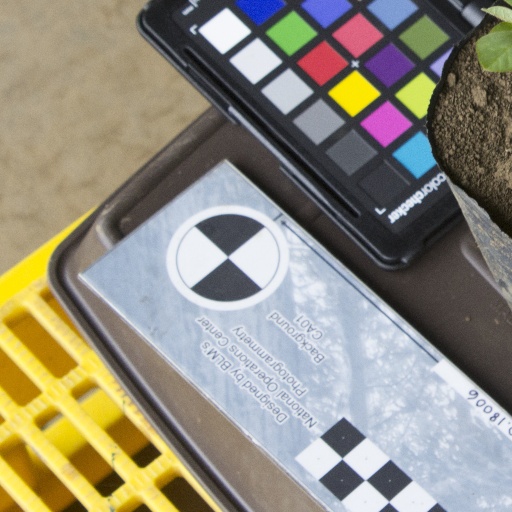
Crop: soybean